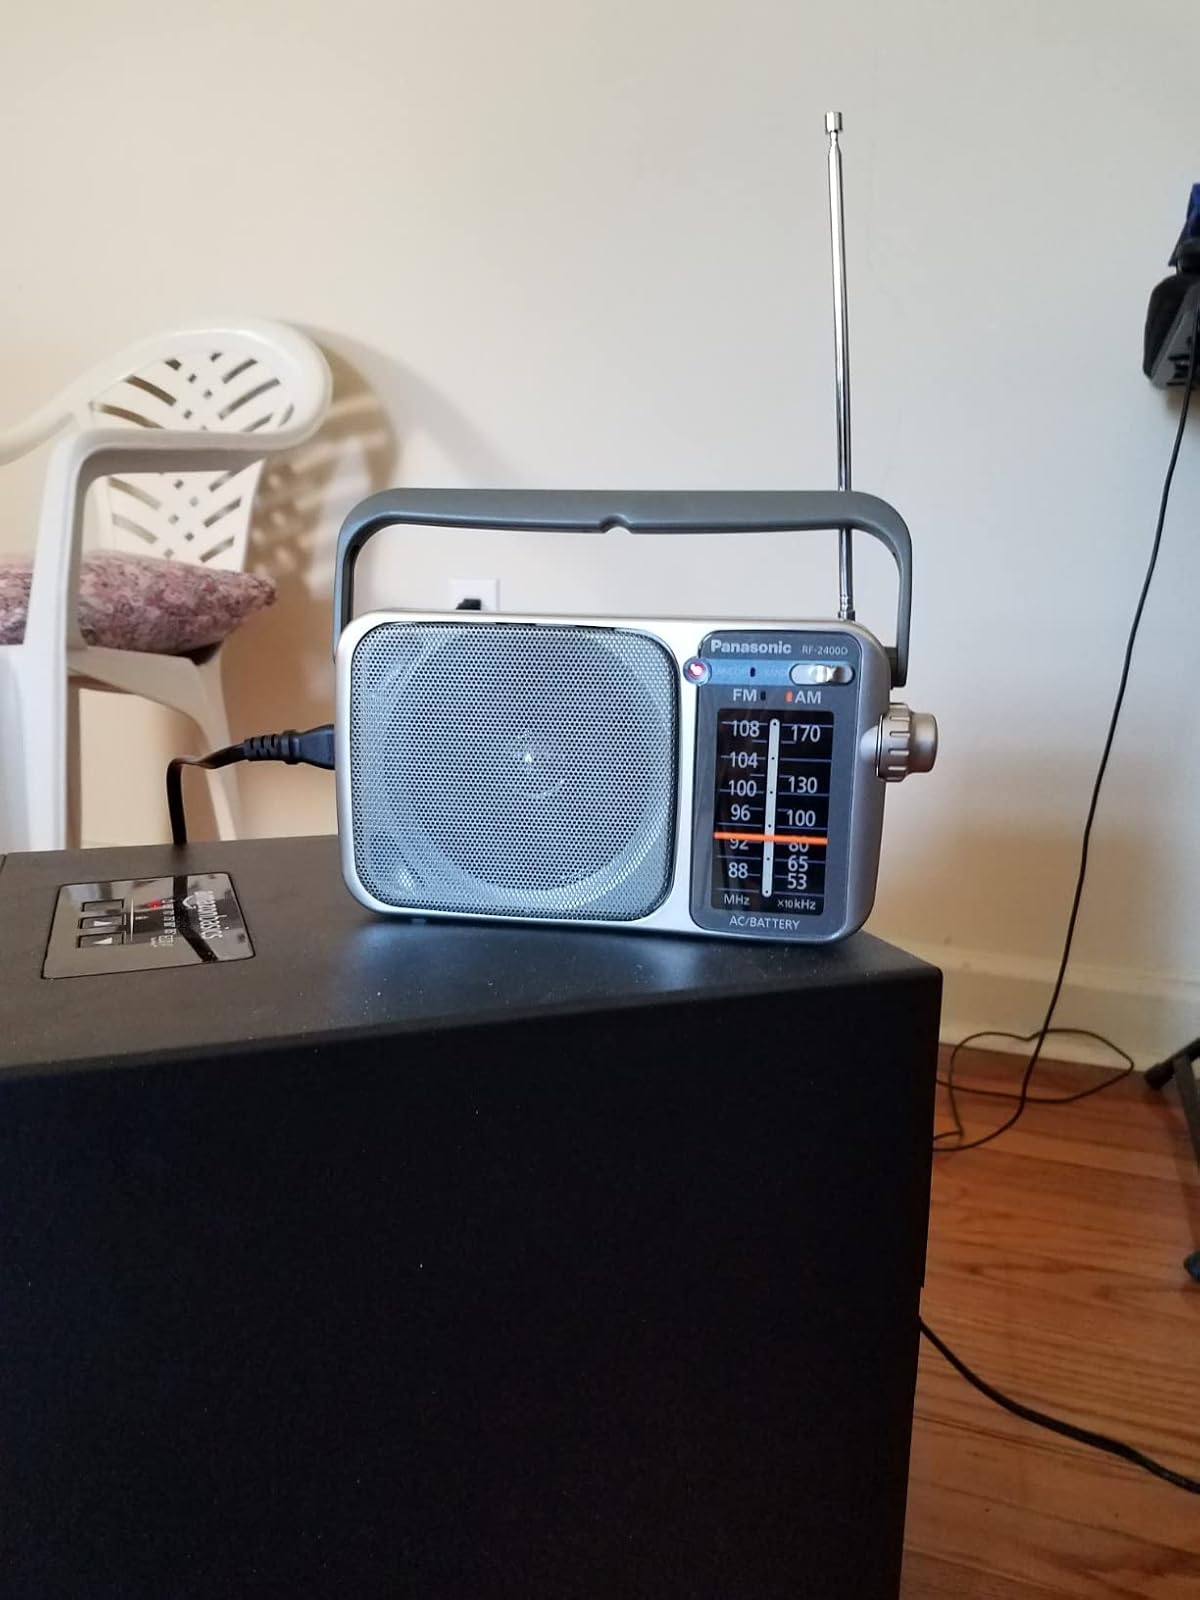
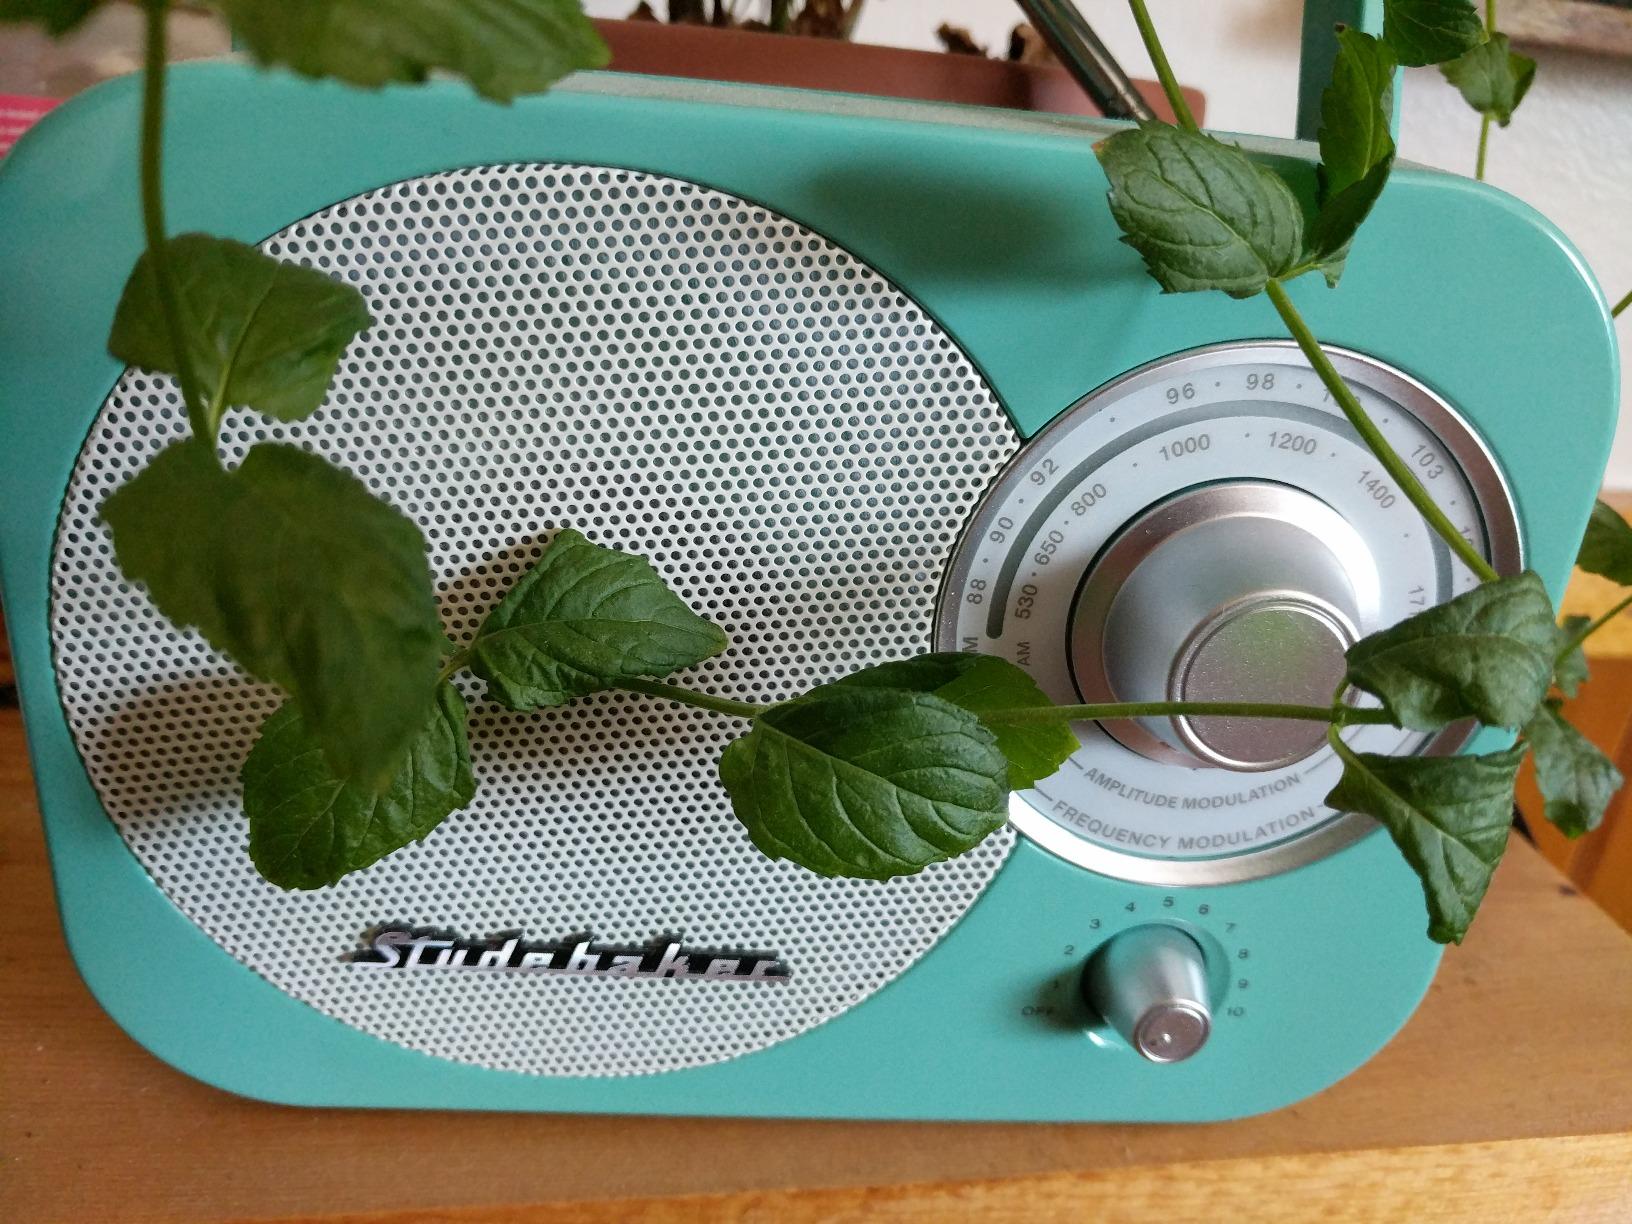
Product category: radio
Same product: no